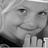
Emotion: happy